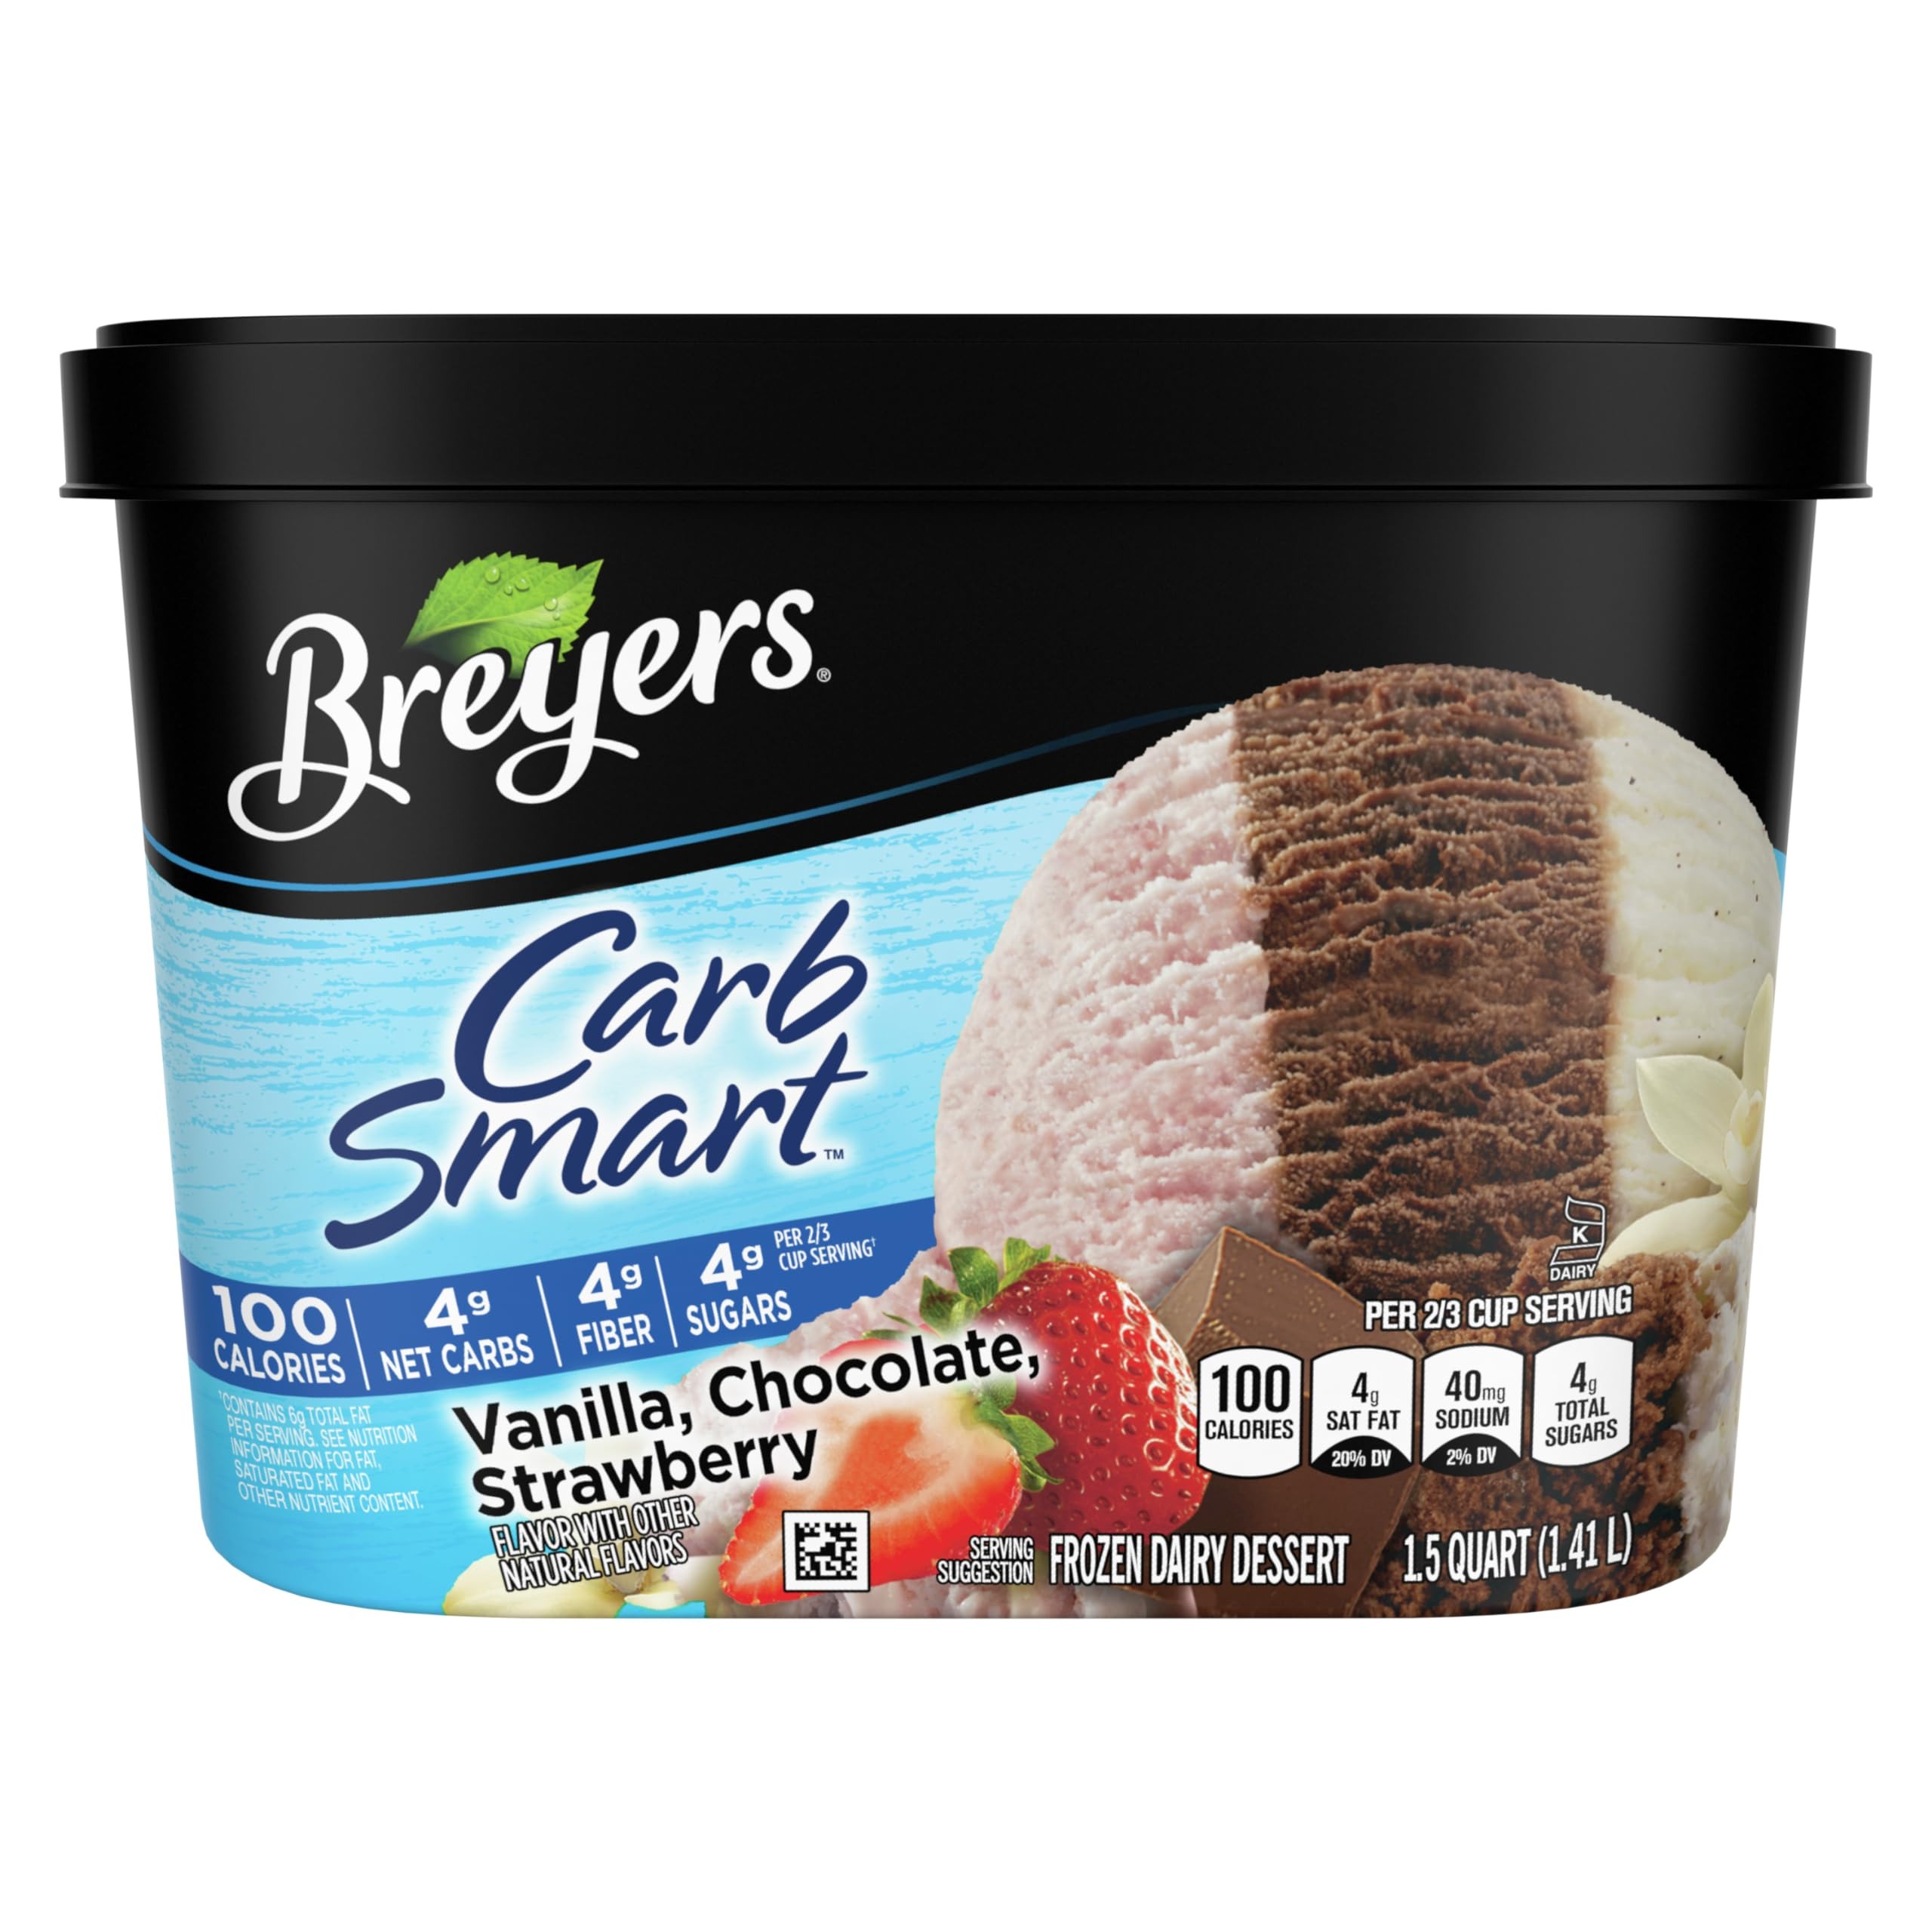
Item Name: Breyers CarbSmart Ice Cream Alternative Vanilla Chocolate Strawberry Only 100 Calories Per Serving 1.5 QT
Bullet Point 1: The perfect frozen dessert for your carb-light lifestyle: Breyers CarbSmart Vanilla Chocolate Strawberry has only 100 Calories, 4g net carbs, and 4g of sugar per serving
Bullet Point 2: Breyers uses high-quality ingredients in all of our frozen dairy desserts, like partnering with American Farmers for 100 percent Grade A milk and cream
Bullet Point 3: This frozen dessert is certified Gluten Free
Bullet Point 4: Certified Kosher dairy is used to make this delicious frozen dairy dessert
Bullet Point 5: Breyers CarbSmart proves that fewer carbs doesn't mean less taste. Make sweeter family moments while keeping carb-conscious with this delicious frozen dessert
Bullet Point 6: Breyers has over 150 years of experience making delicious ice cream and frozen dairy desserts
Value: 48.0
Unit: Ounce

Price: 4.43